Semiconductor

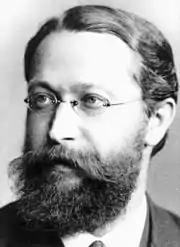
Karl Ferdinand Braun developed the crystal detector, the first semiconductor device, in 1874.

Thomas Johann Seebeck was the first to notice that semiconductors exhibit special feature such that experiment concerning an Seebeck effect emerged with much stronger result when applying semiconductors, in 1821. In 1833, Michael Faraday reported that the resistance of specimens of silver sulfide decreases when they are heated. This is contrary to the behavior of metallic substances such as copper. In 1839, Alexandre Edmond Becquerel reported observation of a voltage between a solid and a liquid electrolyte, when struck by light, the photovoltaic effect. In 1873, Willoughby Smith observed that selenium resistors exhibit decreasing resistance when light falls on them. In 1874, Karl Ferdinand Braun observed conduction and rectification in metallic sulfides, although this effect had been discovered earlier by Peter Munck af Rosenschöld writing for the "Annalen der Physik und Chemie" in 1835; Rosenschöld's findings were ignored. Simon Sze stated that Braun's research was the earliest systematic study of semiconductor devices. Also in 1874, Arthur Schuster found that a copper oxide layer on wires had rectification properties that ceased when the wires are cleaned. William Grylls Adams and Richard Evans Day observed the photovoltaic effect in selenium in 1876.